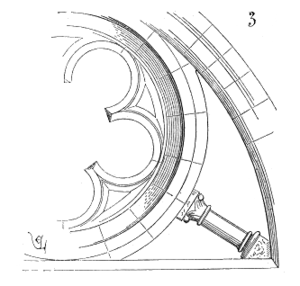
Un étrésillon, issu du latin tensare, « tendre » est un étai en bois, en pierre ou en métal renforçant les parois lors de reprises en sous-œuvre ou maintenant l'écart entre des parois : jambage de baie, murs, panneaux de boisage de terrain en fouille.